Eric Clapton

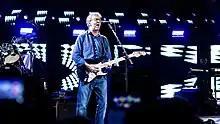
Clapton at the Royal Albert Hall in 2017 during his "A Celebration of 50 Years of Music" tour

In 2007, Clapton learned more about his father, a Canadian soldier who left the UK after the war. Although Clapton's grandparents eventually told him the truth about his parentage, he only knew that his father's name was Edward Fryer. This was a source of disquiet for Clapton, as witnessed by his 1998 song "My Father's Eyes". A Montreal journalist named Michael Woloschuk researched Canadian Armed Forces service records and tracked down members of Fryer's family, and finally pieced together the story. He learned that Clapton's father was Edward Walter Fryer, born 1920, in Montreal and died in Newmarket, Ontario. Fryer was a musician (piano and saxophone) and a lifelong drifter who was married several times, had several children, and apparently never knew that he was the father of Eric Clapton. Clapton thanked Woloschuk in an encounter at Macdonald–Cartier Airport, in Ottawa, Ontario, Canada.